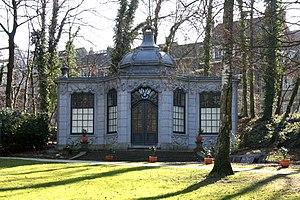
Parc du Wolvendael, Uclle (Bruxelles), Belgique. Pavillon Louis XV.
Le parc de Wolvendael est un parc bruxellois d’environ 18 hectares, situé dans la commune d’Uccle à Bruxelles, au sud du square des Héros et de l’avenue de Fré, et au nord du cimetière du Dieweg. il occupe le versant sud de l'ancienne vallée de l'Ukkelbeek.